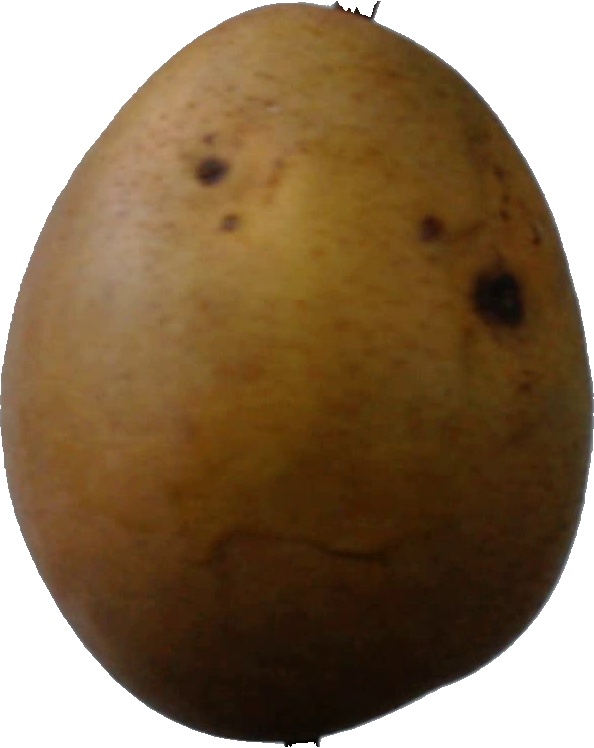
Label: pear_3